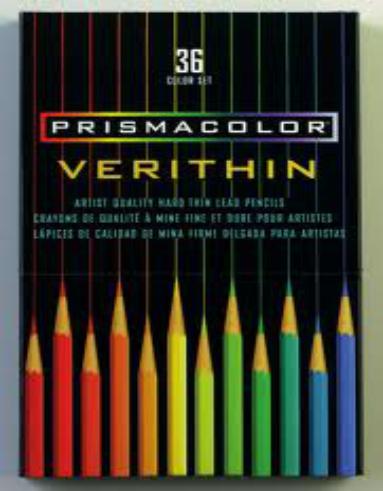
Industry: Necessities